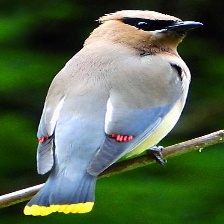
Species: CEDAR WAXWING
Scientific name: BOMBYCILLA CEDRORUM